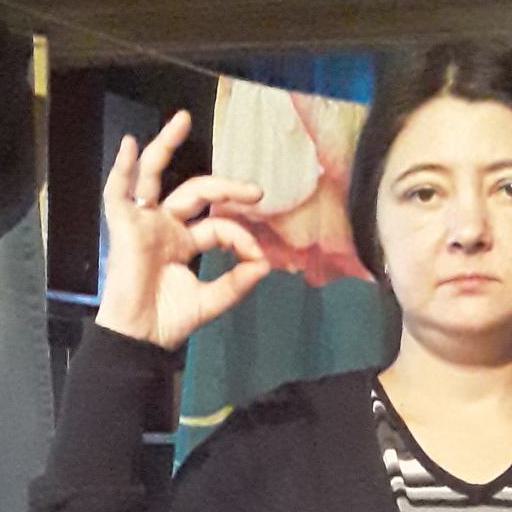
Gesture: ok